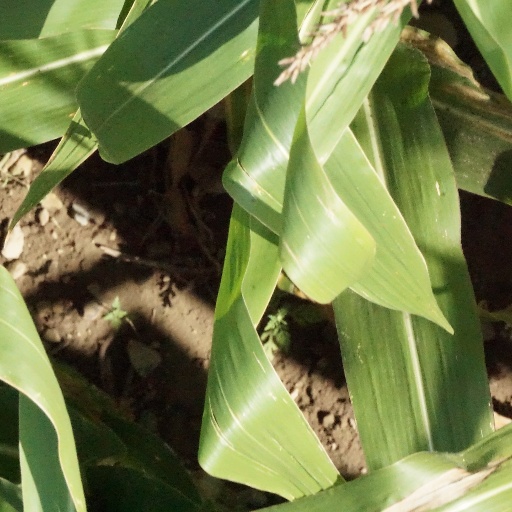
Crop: maize; corn